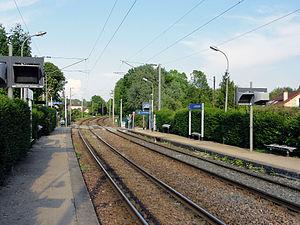
La gare de Chaponval à Auvers-sur-Oise, Val-d'Oise, France.
La gare de Chaponval est une gare ferroviaire française de la ligne de Pierrelaye à Creil, située sur le territoire de la commune d'Auvers-sur-Oise, dans le département du Val-d'Oise, en région Île-de-France.